Bill Johnston (cricketer)

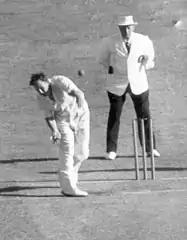
Johnston bowling against the West Indies at the Melbourne Cricket Ground in 1952.

Standing 188 cm, Johnston had a smooth ten-pace approach to the wicket, with an idiosyncratic dip of his head before the instant of delivery. He had success on moist English pitches, with deliveries from over the wicket because of the increased chances of leg before wicket decisions and to induce edges from balls angling across the batsmen. His stock ball swung into the right-hander, but he mixed this with an away swinger. The late swing in flight which generated the batsman's uncertainty over the direction in which the ball would move was responsible for the majority of Johnston's wickets in England. Although his pace was lower than that generated by Lindwall or Miller, he was noted for his accuracy and ability to revert to spin bowling on sticky wickets. Nevertheless, his casual run-up belied a deceptive pace. He possessed strong hands, attributed to his milking of the family's cattle herd. Johnston was an economical bowler, conceding only 2.07 runs per over. He was known for his elbow movement and flailing arms during his delivery action, with one commentator noting "one of these days an umpire will get a poke in the eye". Johnston also had a reputation of visibly enjoying himself on field, putting his hand on his hips and grinning, regardless of the result of his delivery. According to teammate Alan Walker, Johnston bowled at least as many bouncers as his colleagues, but because of his happy nature, observers thought that he eschewed the short ball.